Sanger–Black apparatus

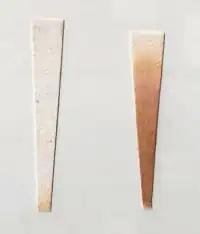
Reagent papers after the test has been run. The paper on the left is from a test where there was no arsenic in the sample (little yellow stains at the lower end of paper is from trace imputities of As usually found in Zn); the paper on the right is stained characteristically to considerable amounts of As in the sample.

Sanger–Black apparatus is a piece of chemical laboratory ware used for quantitative and semi-quantitative determination of arsenic element in the solution. It is constituted by glass bottle of volume ca. 30 mL, sealed with rubber stopper with one or two holes. Through one hole a thistle tube is inserted, almost reaching the bottom, for filling the bottle (what can be done also when the stopper is taken out – for semi-quantitative determination). The second, S-shaped tube is for outflow of the gases and joined by another rubber stopper to a bulg tube, with bulb containing pre-dried cotton as adsorbent, presumably intended for homogenizing the gas flow. A thin reagent paper, impregnated with mercury(II) chloride (nowadays replaced by mercury(II) bromide) or silver(I) nitrate, is placed in the open end of the bulb tube. If the semi-quantitative variant is to be performed, the paper is put in the (only) thistle tube – i. e., vertically, not horizontally. During the test ca. 3 g of Zn granules are placed into the bottle, just below the end of thistle tube, and then acid solution is added (ca. 15 mL; authors recommend that HCl is preferable to HSO). About 10 minutes are required to let H flow along the reagent paper, while this flow and moisture content inside it is stabilizing. Then the sample is introduced, and in case of sample solution containing arsenic the paper becomes more or less stained.